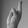
ASL letter: R